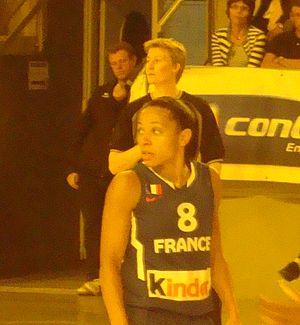
La basketteuse française Edwige Lawson-Wade
Edwige Lawson-Wade, née le 14 mai 1979 à Rennes, est une joueuse de basket-ball française évoluant au poste de meneuse. Elle mesure 1,67 m et est joueuse internationale française. Avec l'équipe de France, elle compte trois médailles internationales, l'argent du championnat d'Europe 1999, l'or obtenu au championnat d'Europe 2001 disputé en France, et la médaille d'argent obtenue aux Jeux Olympiques de Londres en 2012.